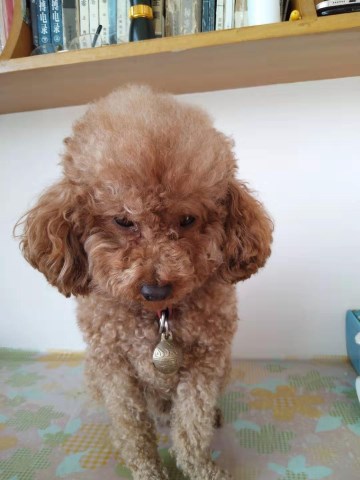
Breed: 7449-n000128-teddy